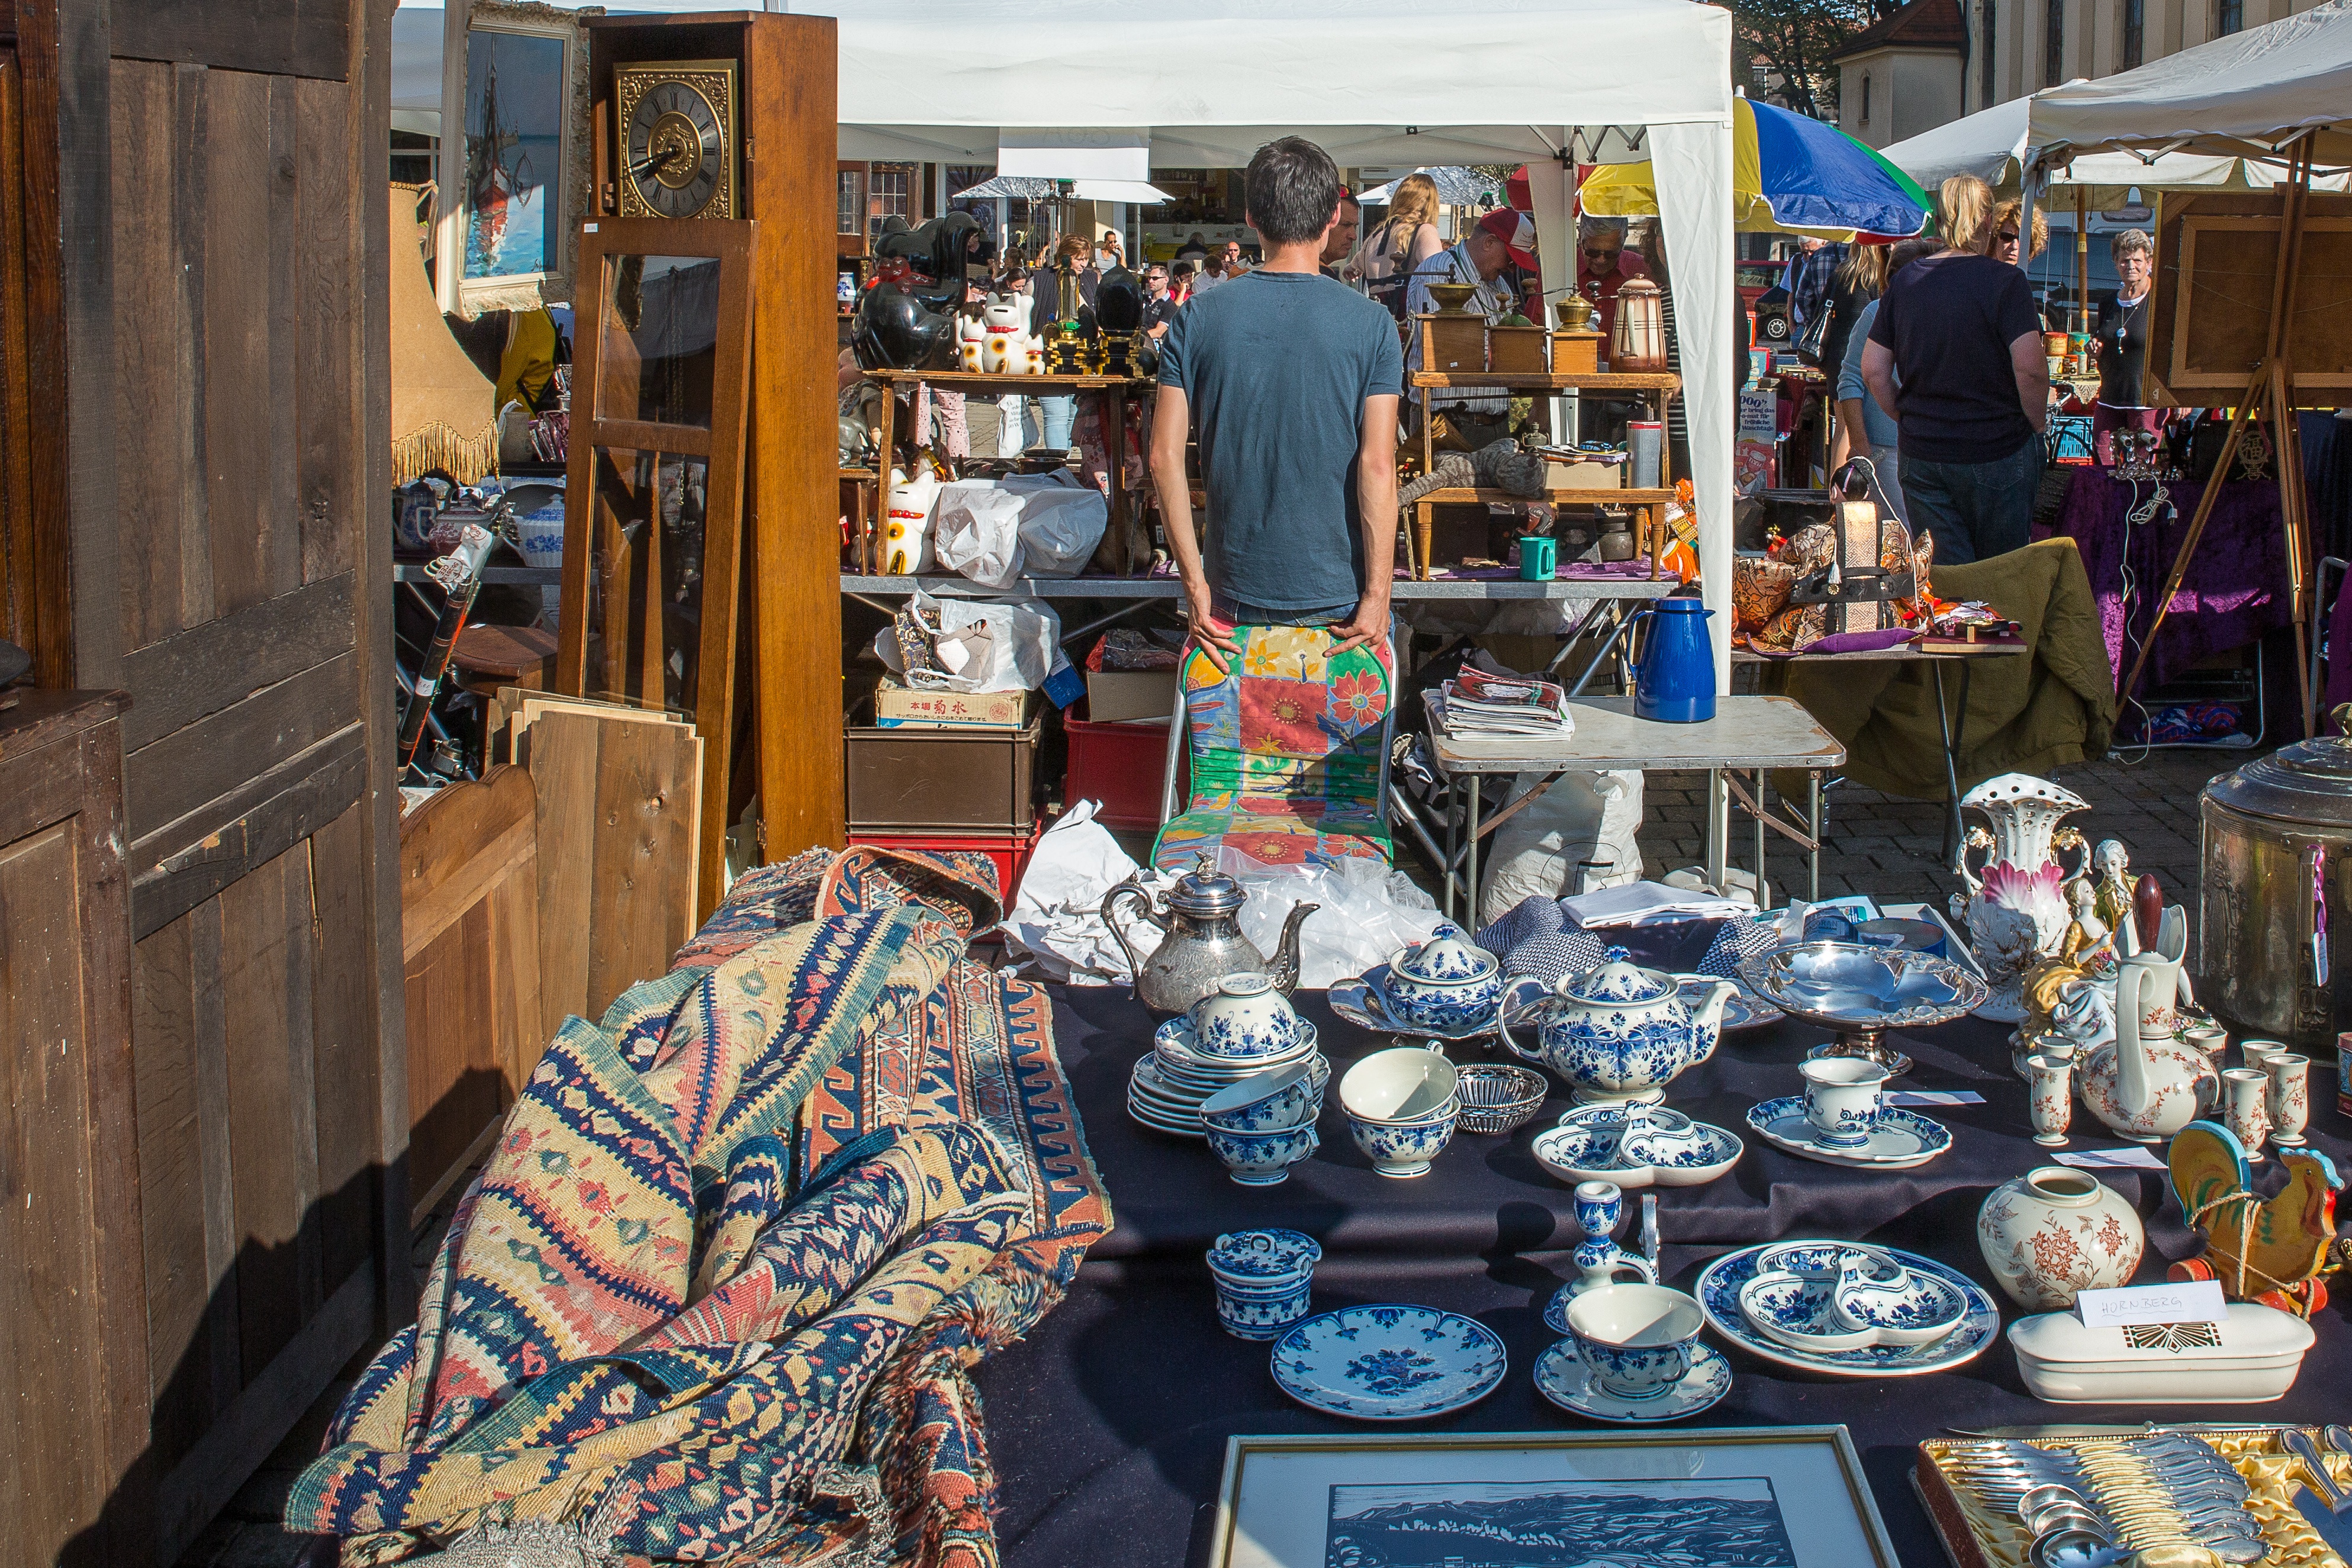
city, vendor, nostalgia, bazaar, market, marketplace, craft, junk, public space, stall, flea market, antiques, human settlement